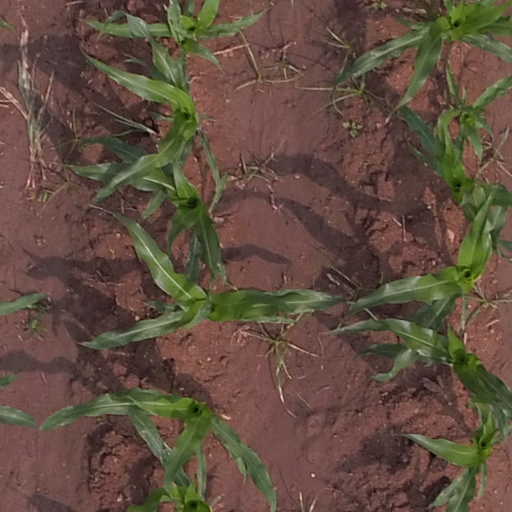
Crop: maize; corn